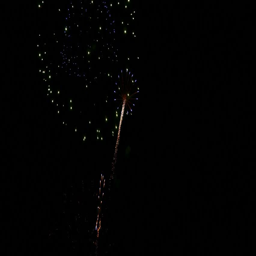
fireworks flashing in the night sky